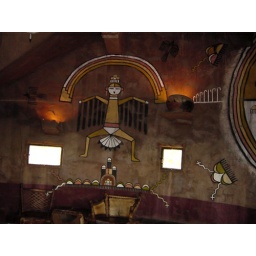
The walls of the tower feature murals by Hopi artist Fred Kabotie